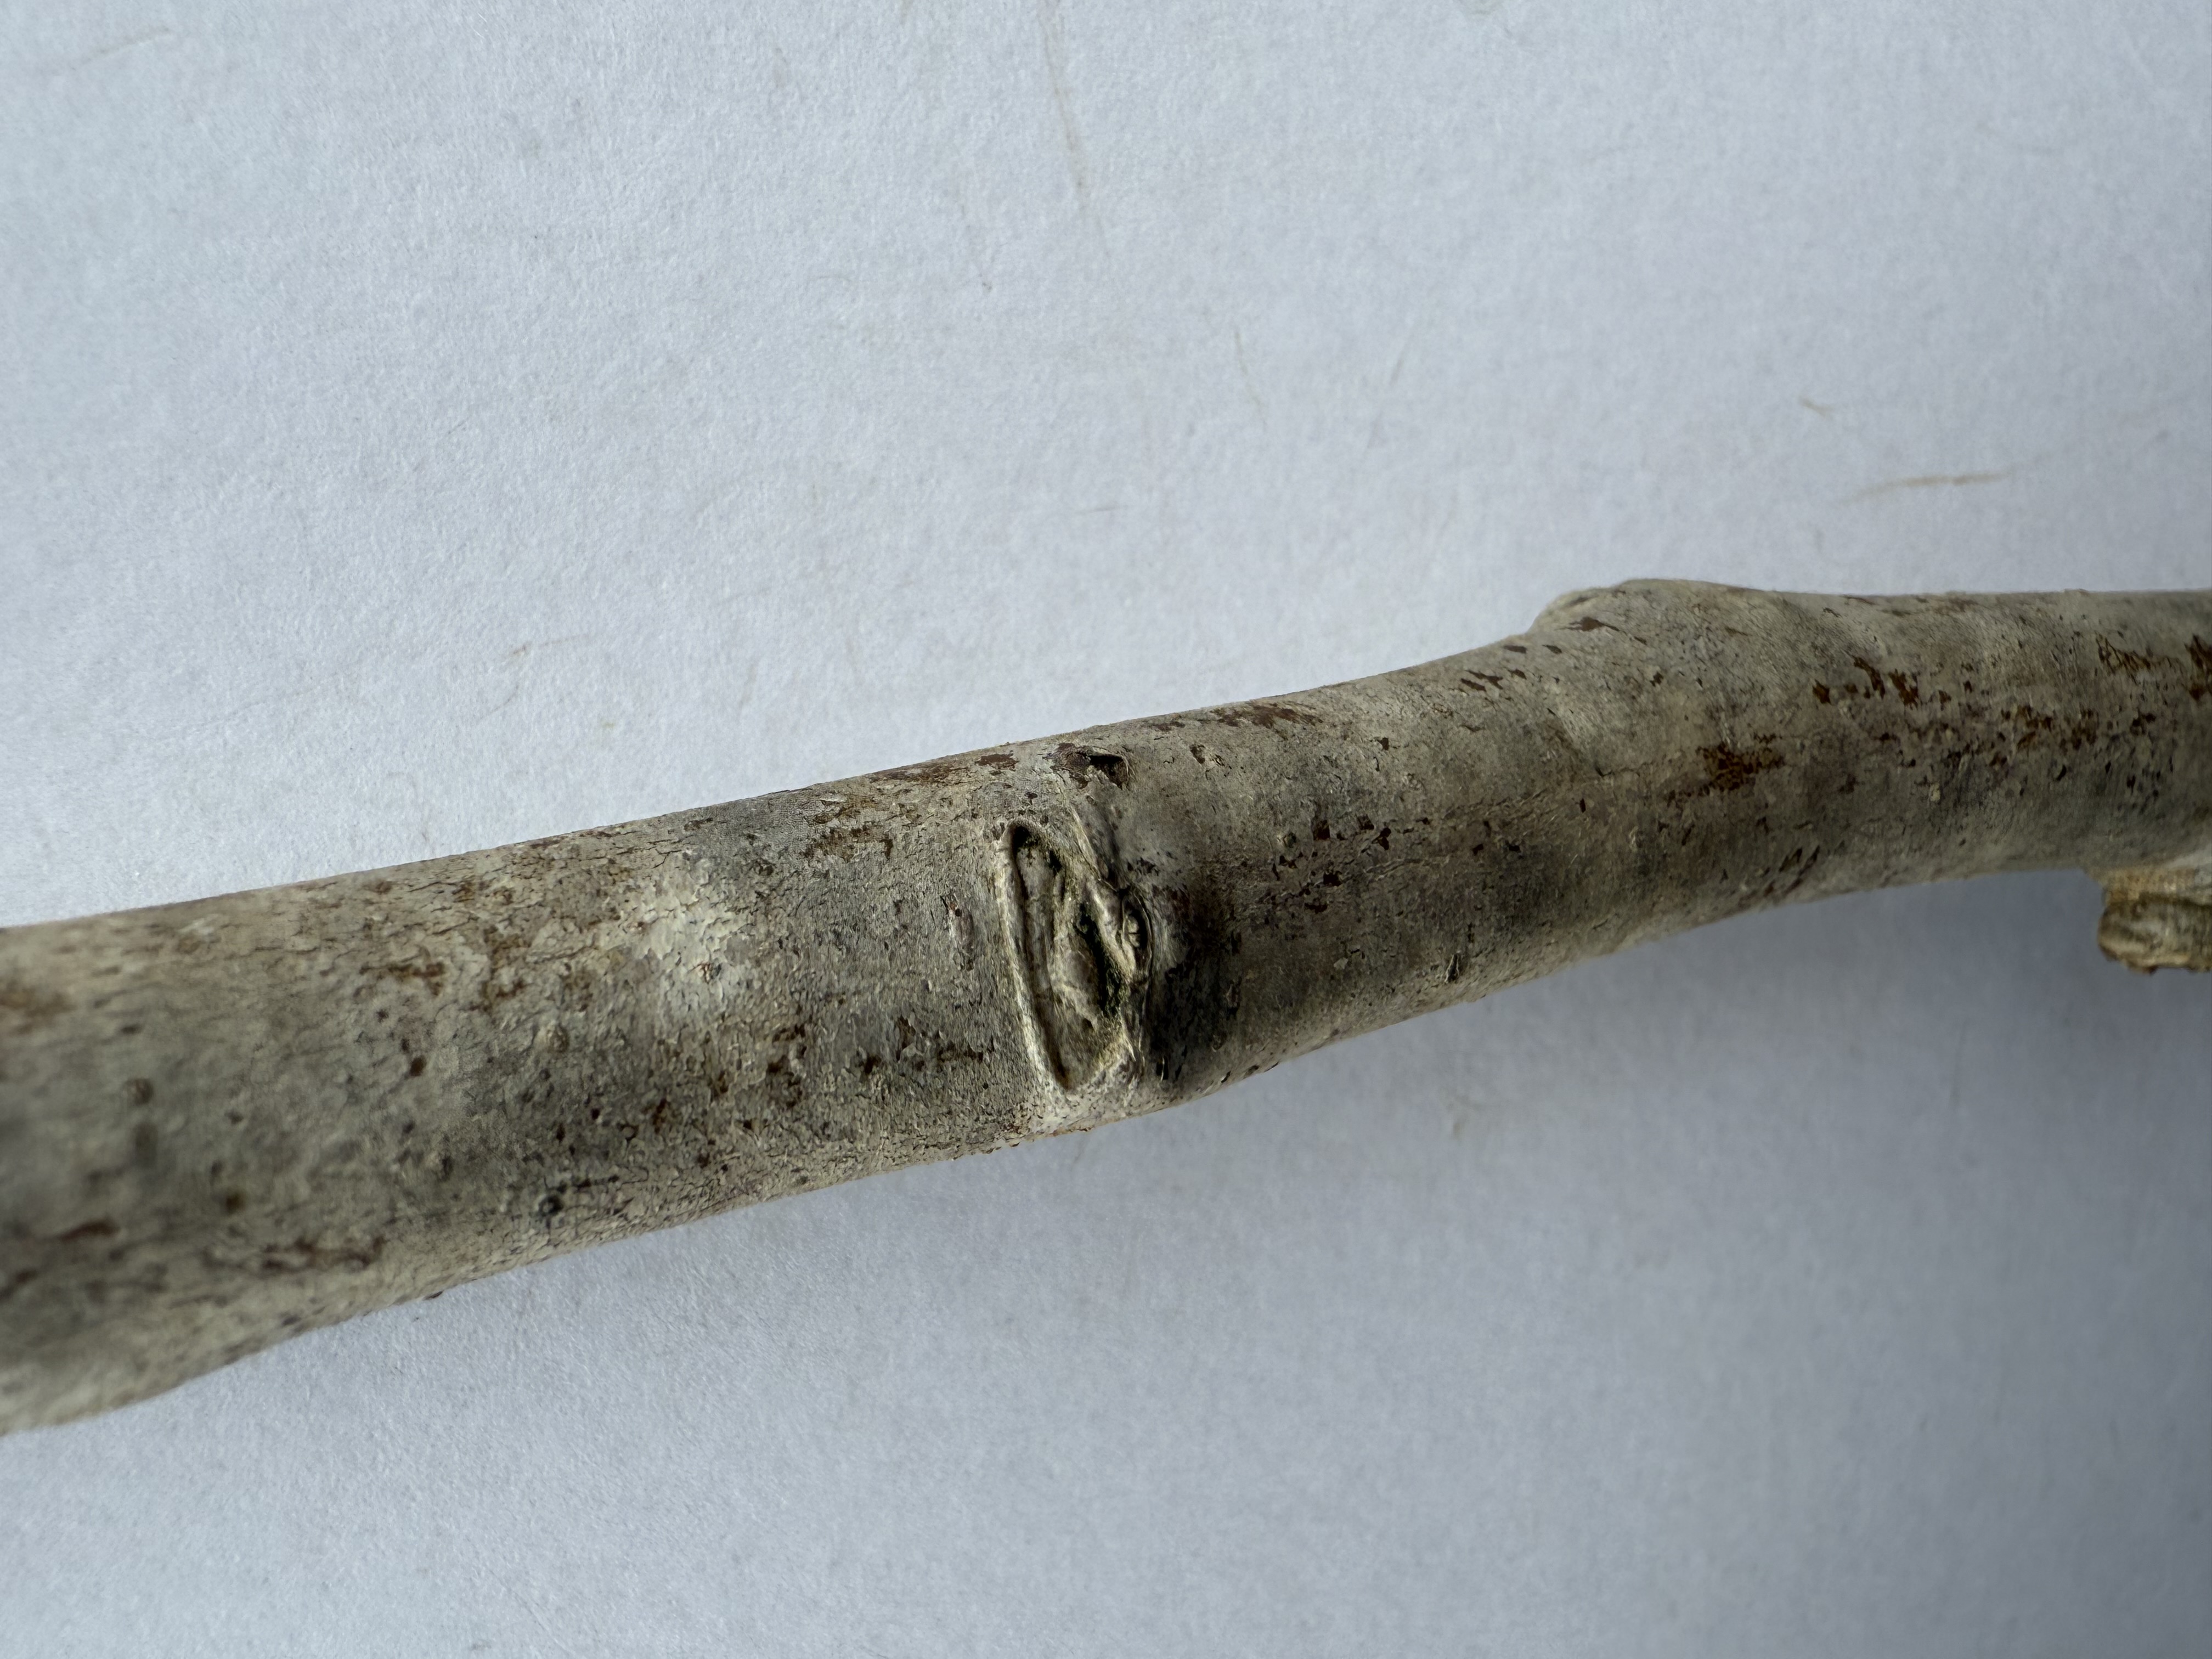
Variety: Santa Maria Pear